Lombardy

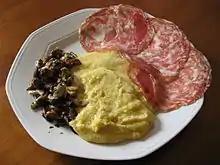
Polenta porridge, one of the typical dishes of Lombardy, served with salami and mushrooms

One-sixth of the Italian population, about 10 million people, live in Lombardy (16.2% of the national population; 2% of the European Union population). Lombardy is the second most populous region in the European Union (EU).